Charles Joseph Staniland

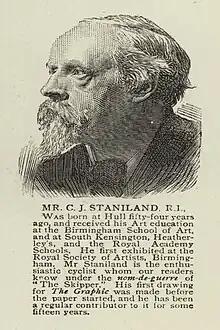

Charles Joseph Staniland (19 June 183816 June 1916) was a prolific British genre, historical, and marine painter and a leading Social Realist illustrator. He was a mainstay of the "Illustrated London News" and "The Graphic" in the 1870s and 1880s.